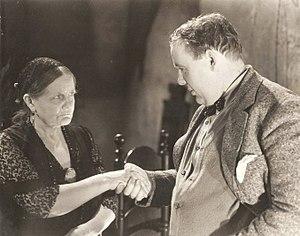
Eva Moore, née le 9 février 1870 à Brighton et morte le 27 avril 1955 à Maidenhead, est une actrice anglaise.